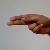
The image shows a hand gesture representing the letter 'H' in Indian Sign Language.